List of Texas Rangers seasons

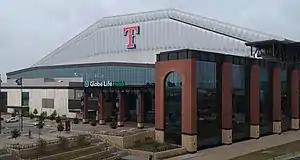
Globe Life Field, home field of the Rangers since the 2020 season.

This is a list of seasons completed by the Texas Rangers, originally known as the Washington Senators, professional baseball franchise; they have played in the American League from their inception in 1961. The Rangers have played 64 seasons as a franchise (53 in Arlington) and have made the postseason nine times.